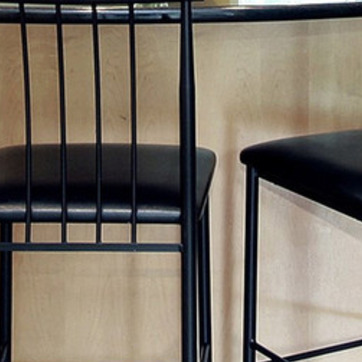
Material: leather